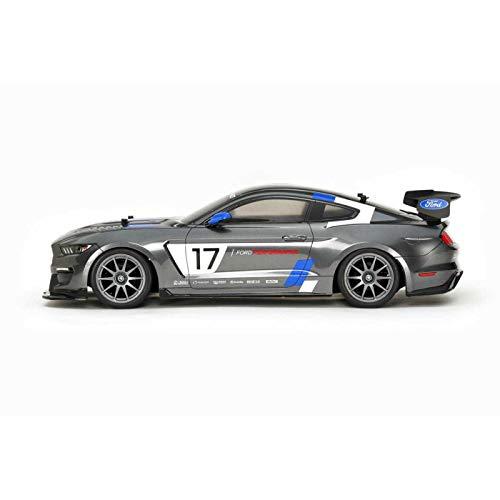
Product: Tamiya America, Inc 1/10 Ford Mustang GT4 (TT-02), TAM58664
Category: Toys & Games | Hobbies | Models & Model Kits | Model Kits
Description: Tamiya America, Inc 1/10 Ford Mustang GT4 TT-02, TAM58664.
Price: $125.82
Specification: ProductDimensions:19.2x9.2x6.1inches|ItemWeight:2.2pounds|ShippingWeight:4.1pounds(Viewshippingratesandpolicies)|ASIN:B07P2FQ8YT|Itemmodelnumber:TAM58664|Manufacturerrecommendedage:16-16years